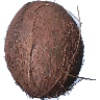
Label: cocos